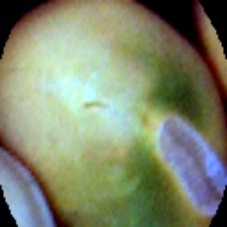
Label: Immature